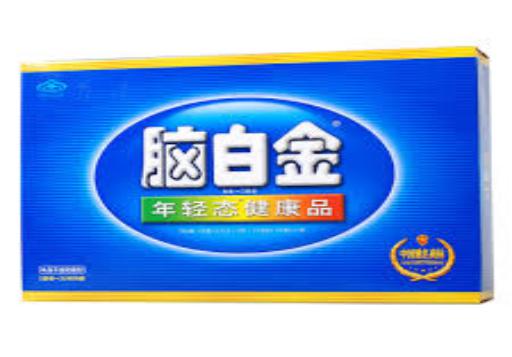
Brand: melatonin
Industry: Medical